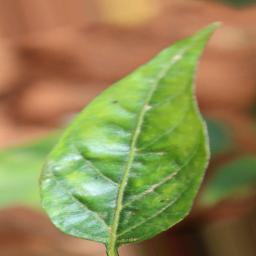
Label: mites_and_trips